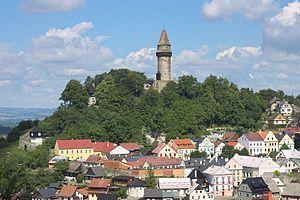
Château de Stramberk et sa tour, vue depuis le Kotouc